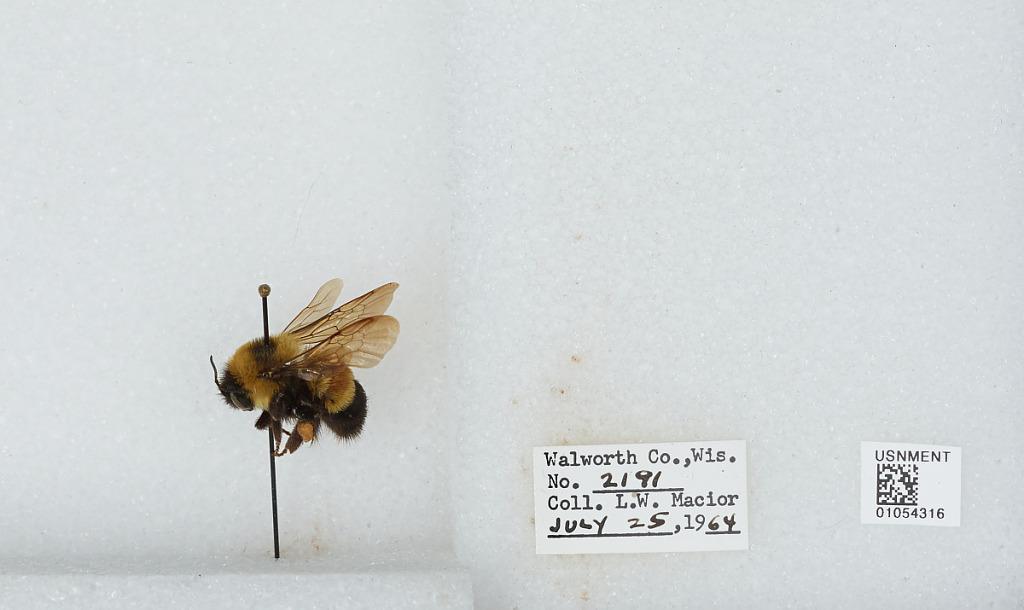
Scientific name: Bombus (Bombus) affinis Cresson
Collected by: L. Macior
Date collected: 1964-7-25
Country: United States
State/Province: Wisconsin
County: Walworth
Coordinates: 42.67, -88.54